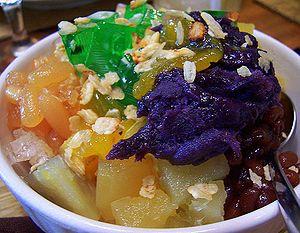
La cuisine philippine est la cuisine traditionnelle des Philippines. C'est un style de cuisine qui a évolué à partir d'une base austronésienne. Elle s'est modifiée sous l'influence des cuisines indienne, chinoise, espagnole et américaine, en parallèle des vagues majeures d'influences qui ont enrichi les cultures de l'archipel. Les éléments extérieurs ont été incorporés en y substituant des ingrédients indigènes et en s'adaptant aux préférences locales.
Le halo-halo est un dessert populaire des Philippines qui est un mélange de glace pilée et de lait concentré auxquels on ajoute divers ingrédients. Le tout est servi dans un grand verre ou dans un bol.